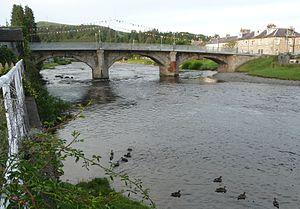
La rivière Esk, aussi appelée Border Esk, est un cours d'eau situé dans les Dumfries and Galloway en Écosse. La rivière se jette dans le Firth de Solway. Une petite portion se situe dans le comté de Cumbria en Angleterre.